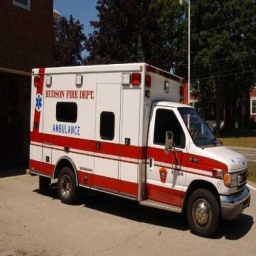
Label: ambulance